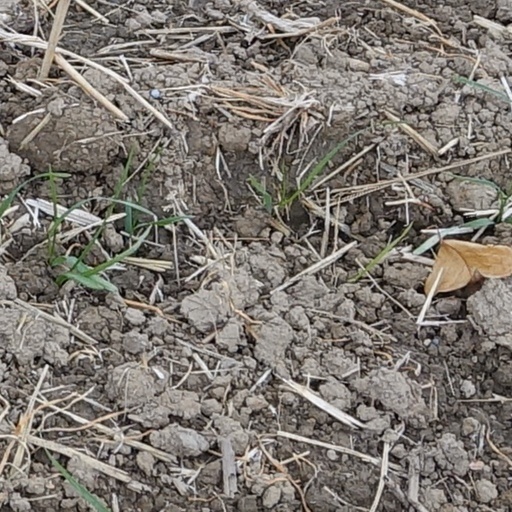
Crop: wheat